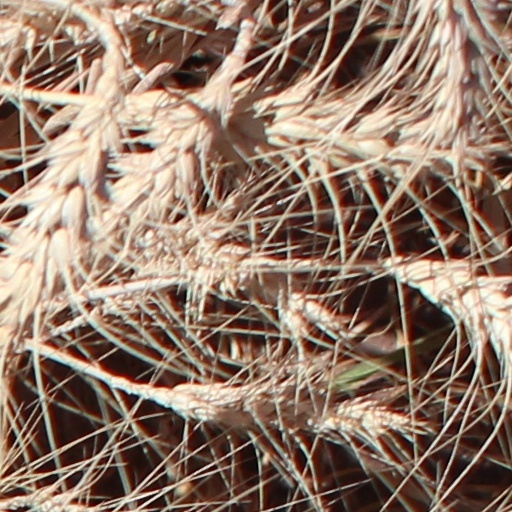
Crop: wheat